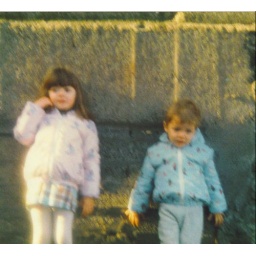
myself and my brother,david, in at wall playground outside playschool in stanhope street c.1988